Norbert Bonvecchio

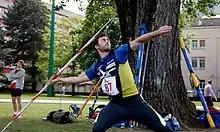

Norbert Bonvecchio (born 14 August 1985) is an Italian athlete specialising in the javelin throw. Earlier in his career, he competed in the high jump.